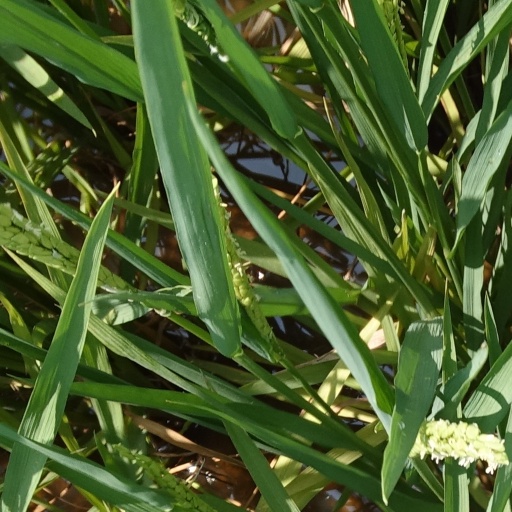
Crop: rice